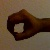
The image shows a hand gesture representing the number 0 in Indian Sign Language.